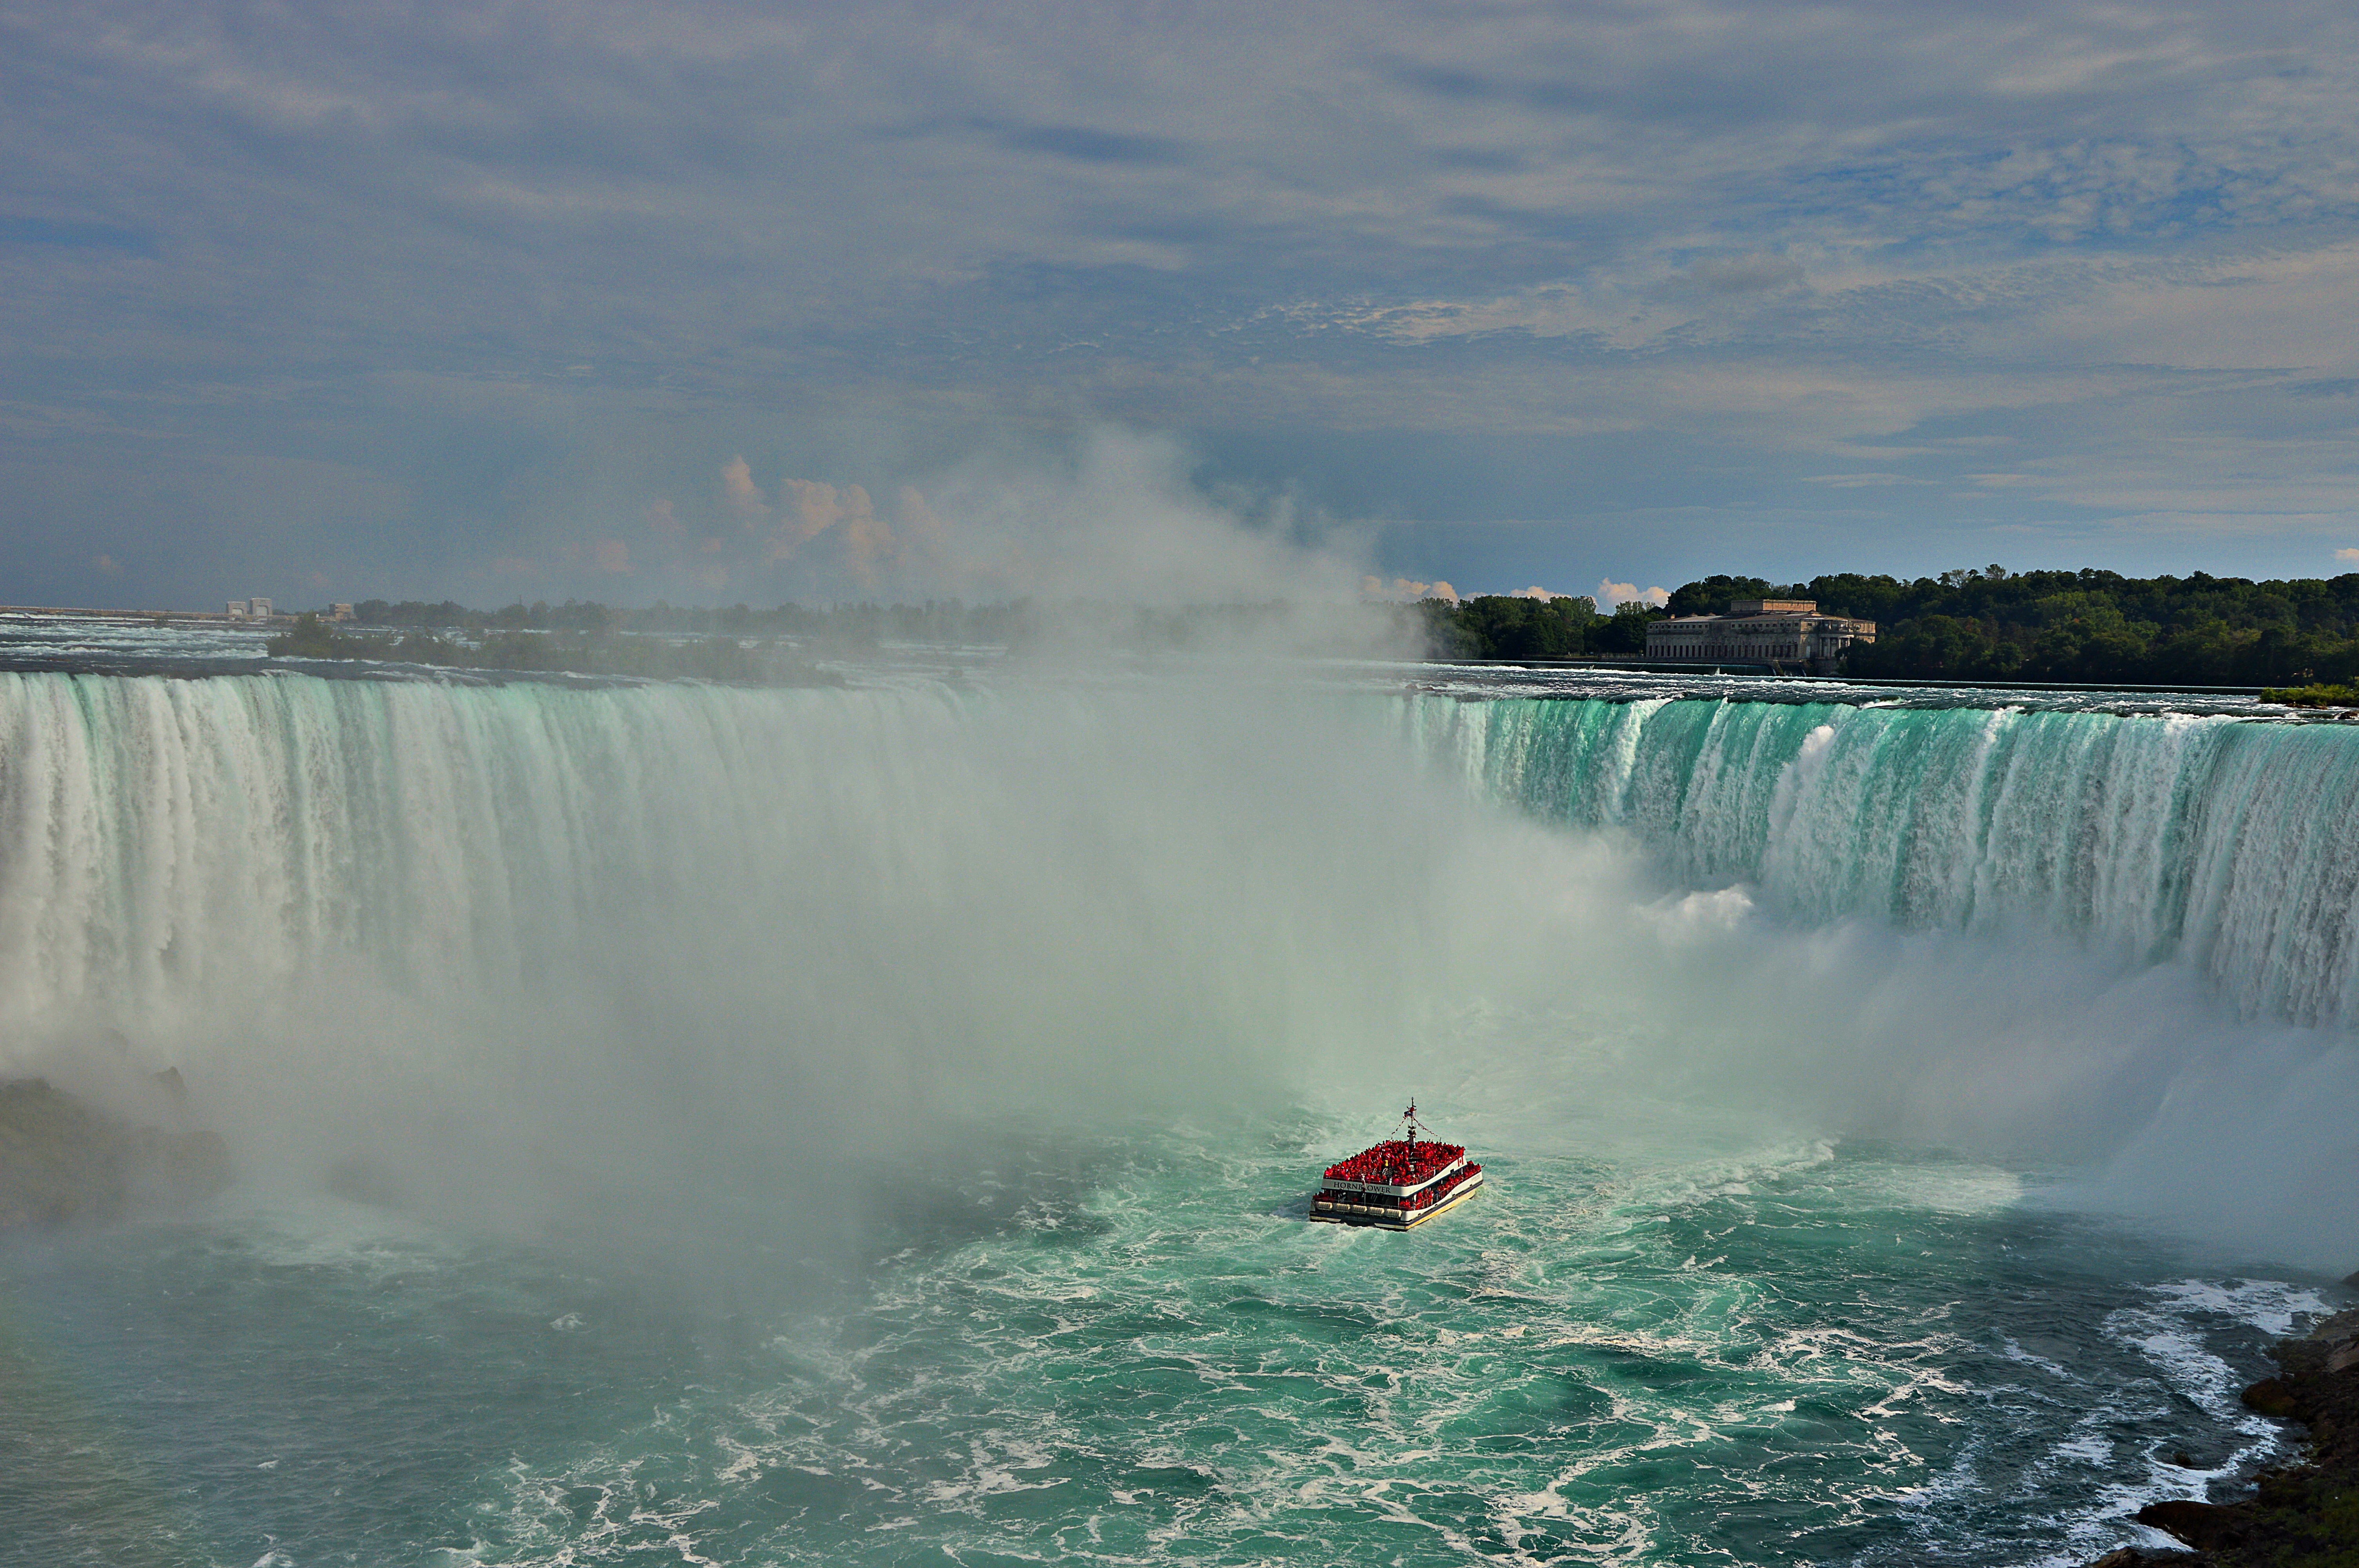
sea, water, waterfall, wave, river, boot, spray, rapid, body of water, boating, canada, water feature, water masses, niagara falls, atmospheric phenomenon, wind wave